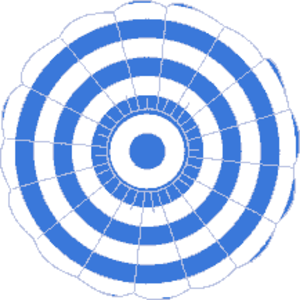
Une cocarde est un insigne de couleur représentant un pays, une armée ou un groupe organisé.